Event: Nepal Earthquake
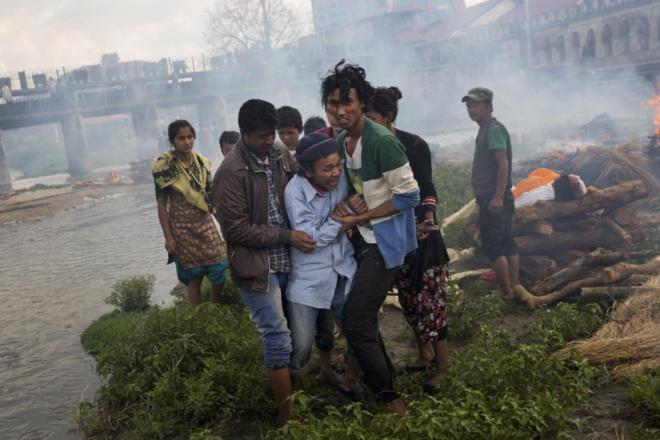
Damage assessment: damage